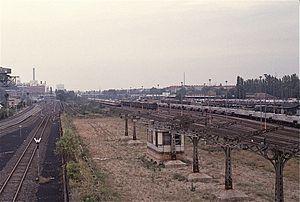
La Gare de Berlin Beusselstraße est une gare ferroviaire à Berlin sur le Ringbahn. Elle est située dans le quartier de Moabit dans l'arrondissement de Mitte. Elle doit son nom au pont et à la rue qui la surplombe. Elle se situe à proximité de la gare de marchandises Berlin-Moabit.